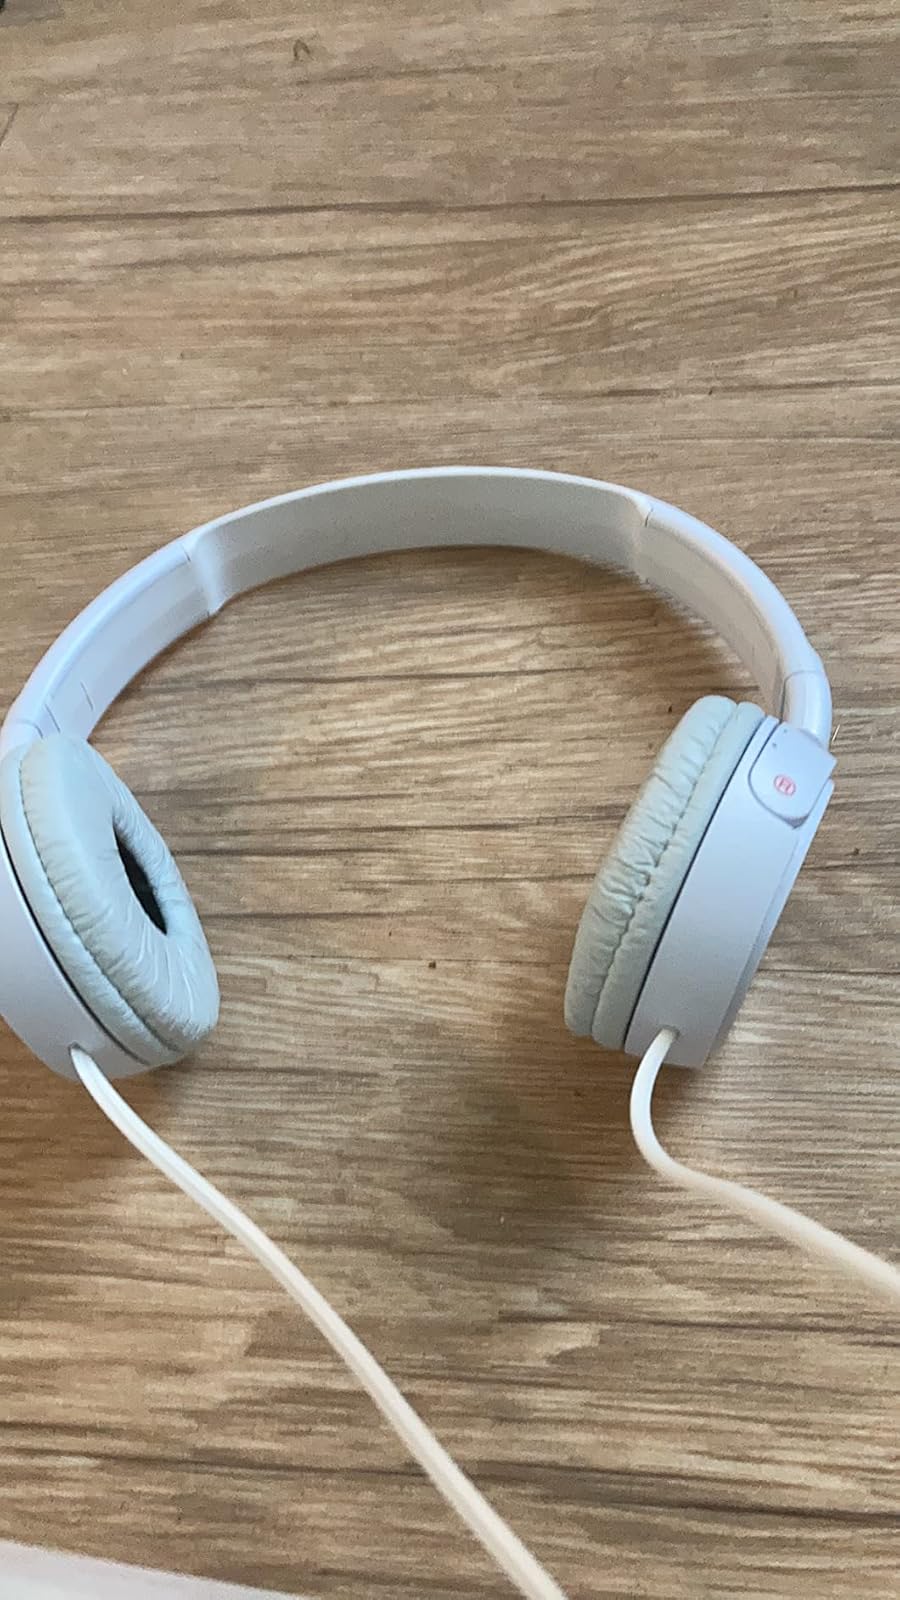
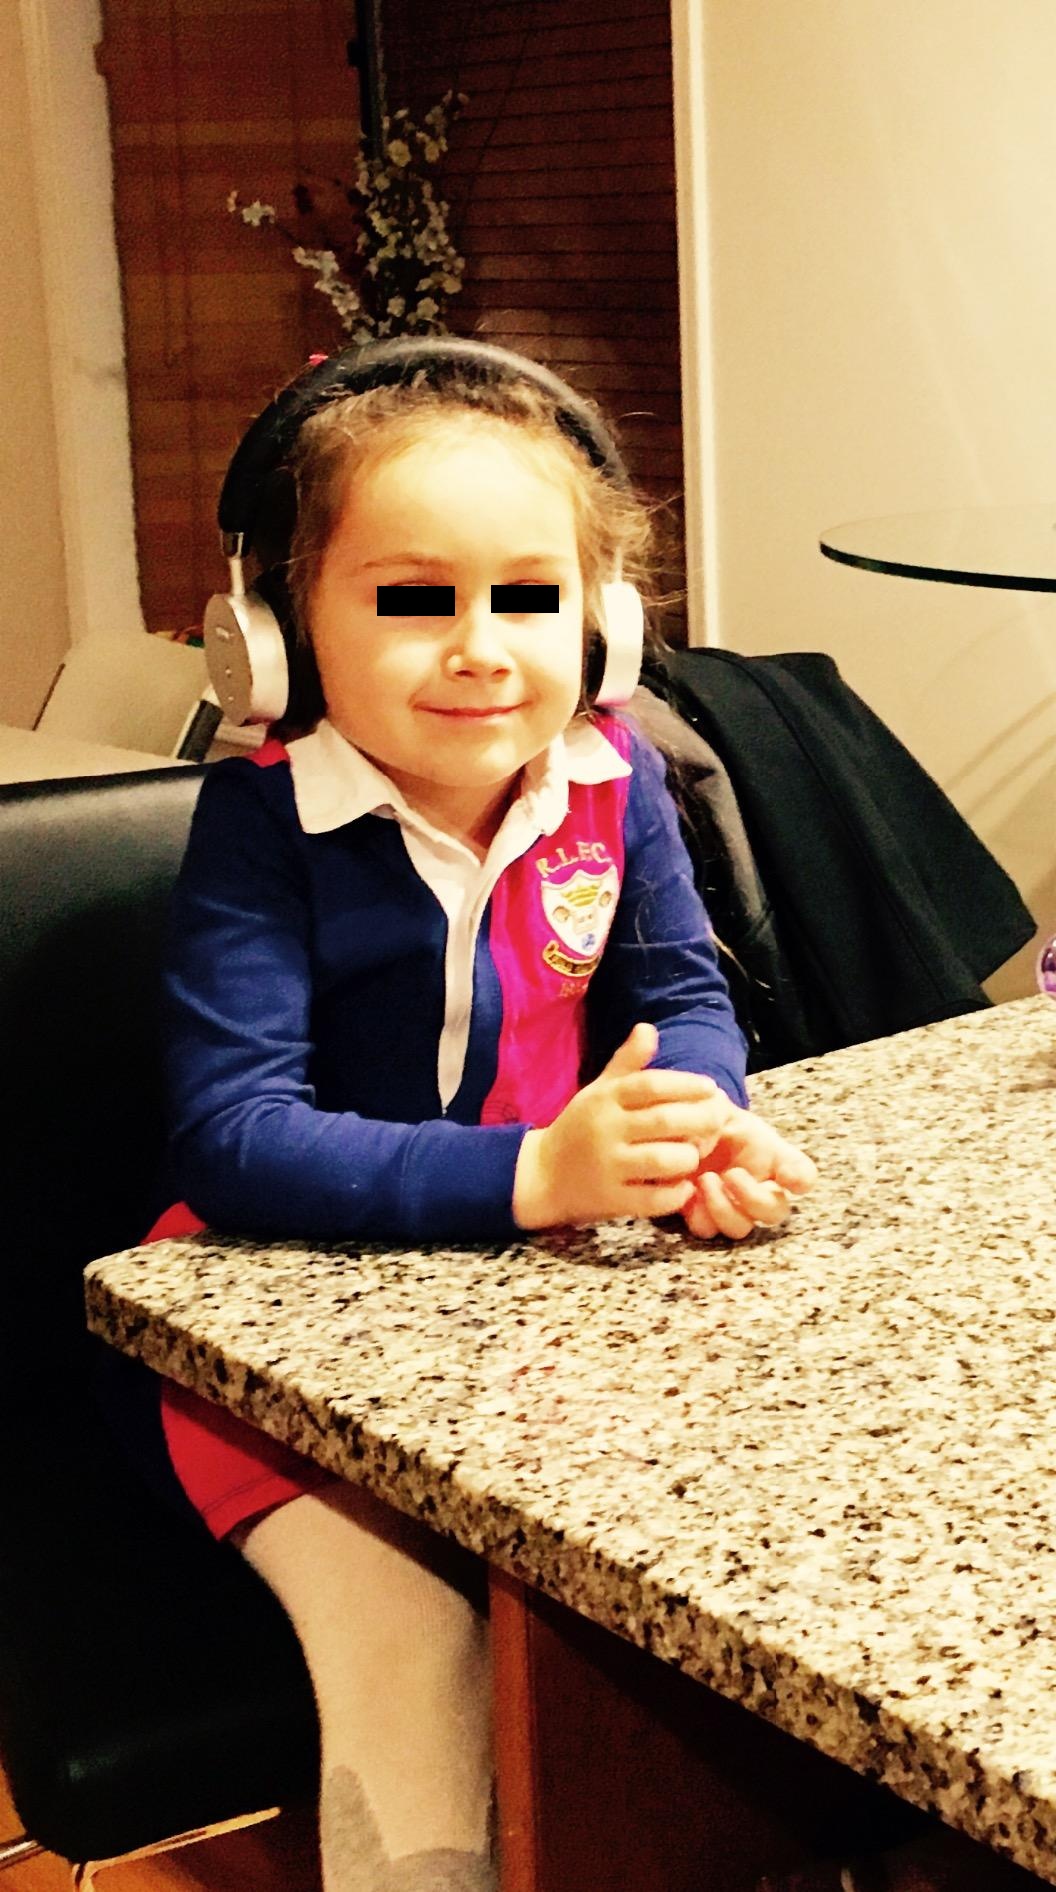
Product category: headphones
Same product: no